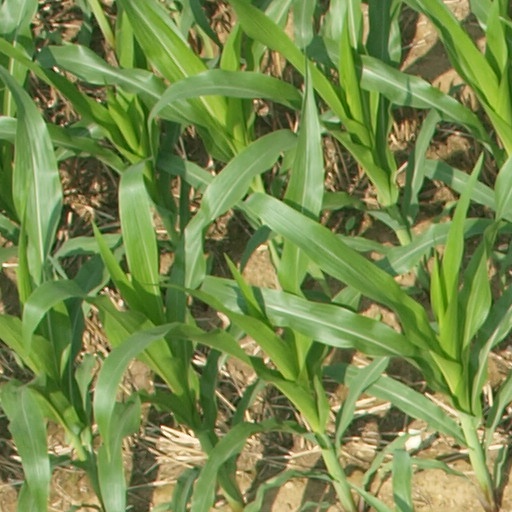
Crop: maize; corn